Benjamin Tillman

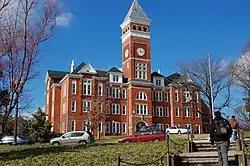
Clemson University's Tillman Hall

President Woodrow Wilson was inaugurated in 1913, the first Democrat to hold the office since Cleveland. Tillman supported Wilson's legislation in the Senate, except on women's suffrage, where he was a strong opponent. He was uneasy when Wilson's Secretary of State, Bryan, tried to prevent war through treaty-making, describing the former presidential candidate as the "evangel of peace at any price". When the United States entered World War I, Tillman was a strong supporter, seeing the conflict as democratic nations against German "slaves ... and not free men at all". Although he urged vigilance against spies, once he was satisfied that the accusations against German-born Friedrich Johannes Hugo von Engelken, president of the Federal Land Bank at Columbia, were unfounded, he spoke in support of the man.